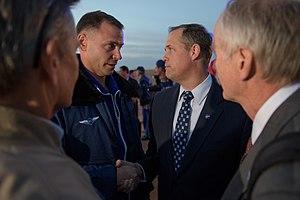
Tyler Nicklaus Hague dit Nick Hague, né le 24 septembre 1975 à Belleville au Kansas, est un astronaute américain. Après une formation en ingénierie aéronautique et astronautique, il s'engage dans l'United States Air Force et devient pilote d'essai, puis est déployé 5 mois dans le cadre de l'Opération Liberté irakienne. Il est sélectionné en 2013 par la NASA en tant que membre du groupe d'astronautes 21.